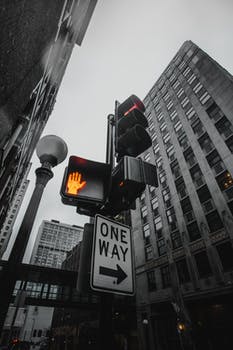
Label: No Watermark